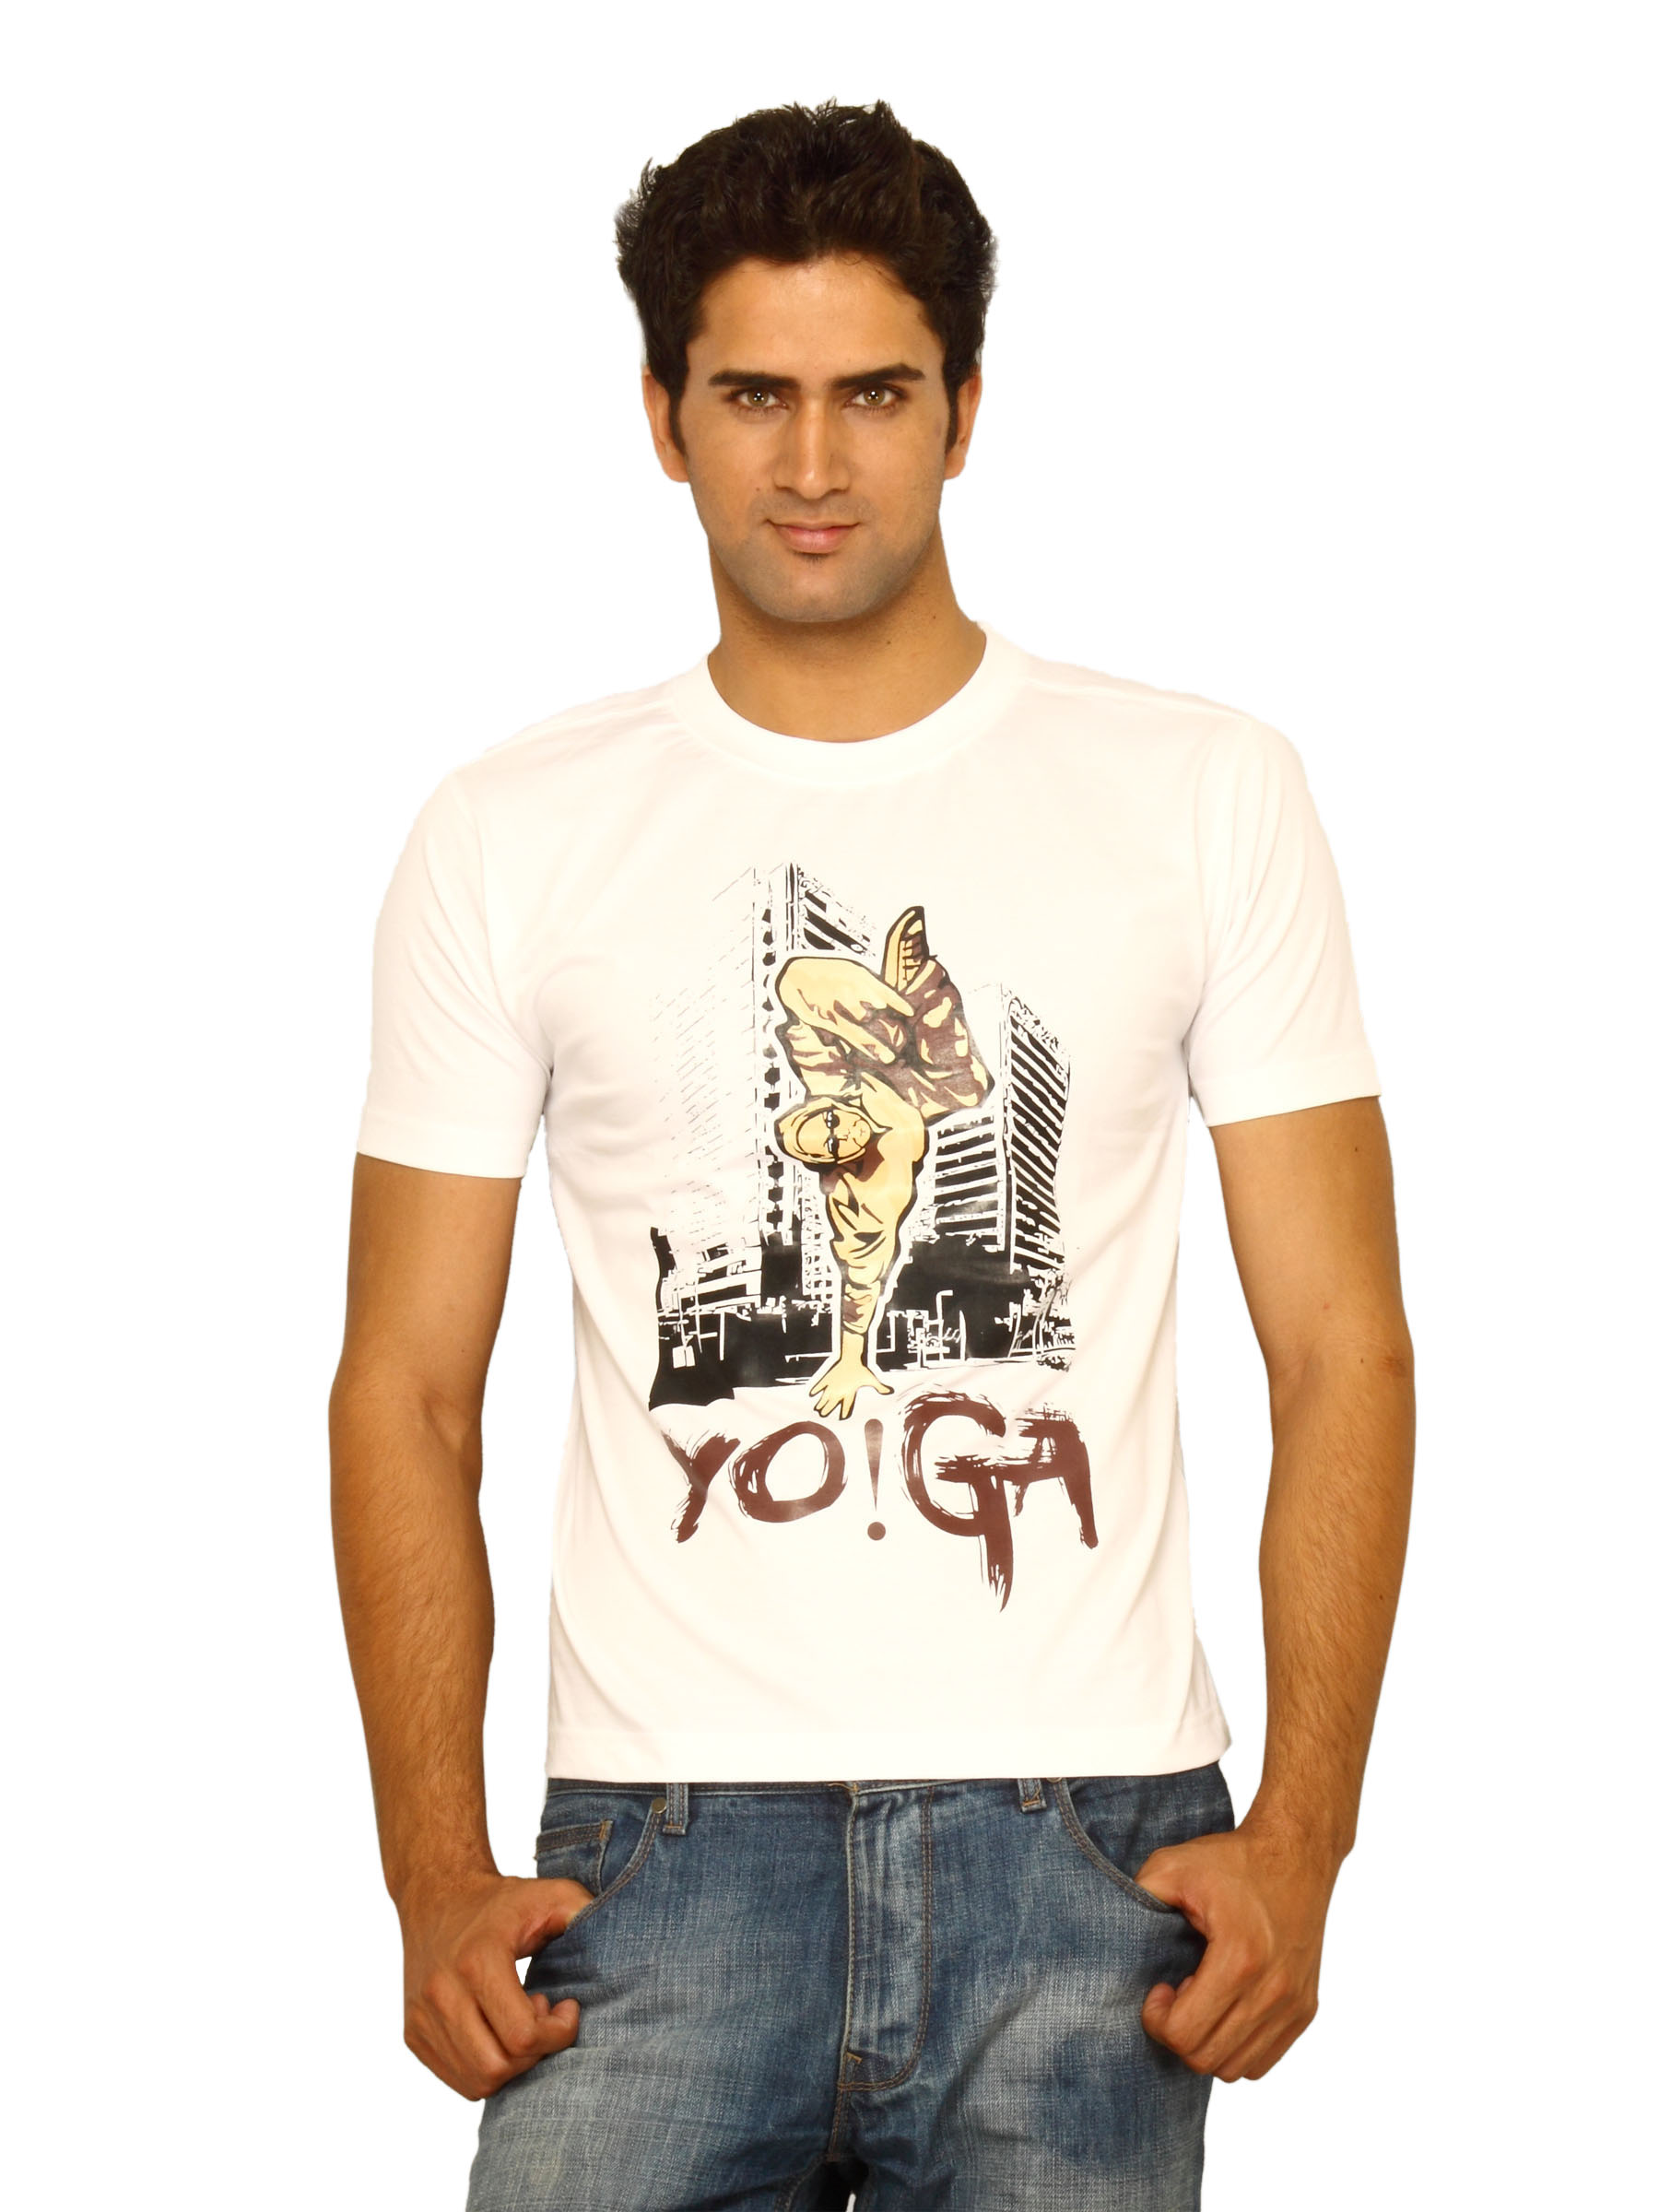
Myntra Men's Yoga White T-shirt
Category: Apparel / Topwear / Tshirts
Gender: Men
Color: White
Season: Summer 2011
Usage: Casual